Bahr (poetry)

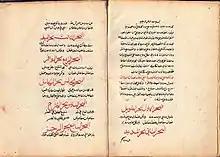
an old manuscript in Arabic poetry, in 1841 (1)

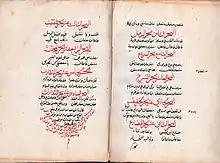
an old Manuscript in Arabic poetry, in 184jp1 (2)

A baḥr (from Arabic) means a meter in Arabic, Persian, Turkic and Urdu poetry. Essentially, "bahr" is a specific pattern, combining the "arkaan" of Urdu prosody that define the "length" of a "sher". However, generally "bahr" is categorized in three classes: Short, medium, long, depending upon the length of the "sher" of the "ghazal".